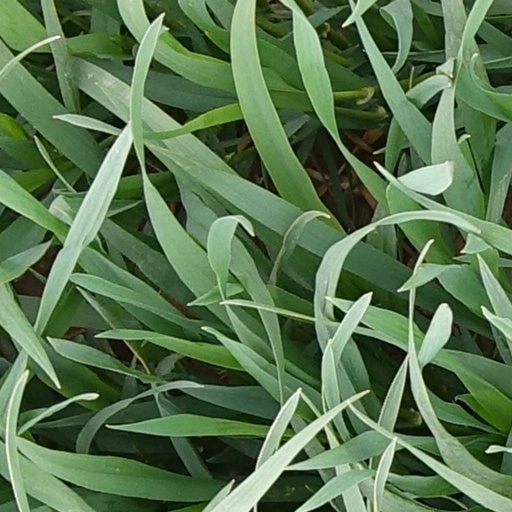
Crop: wheat